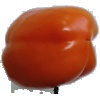
Label: orange_pepper